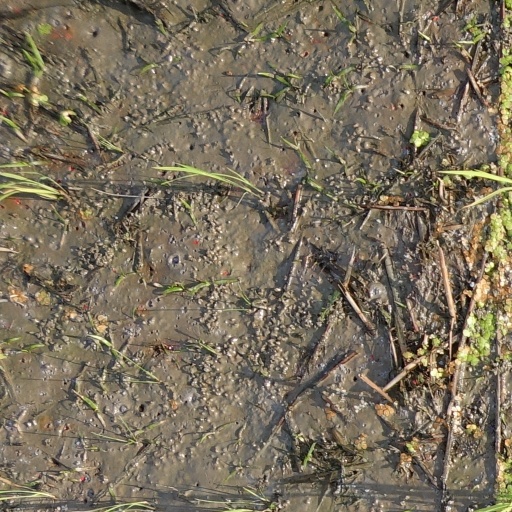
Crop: rice